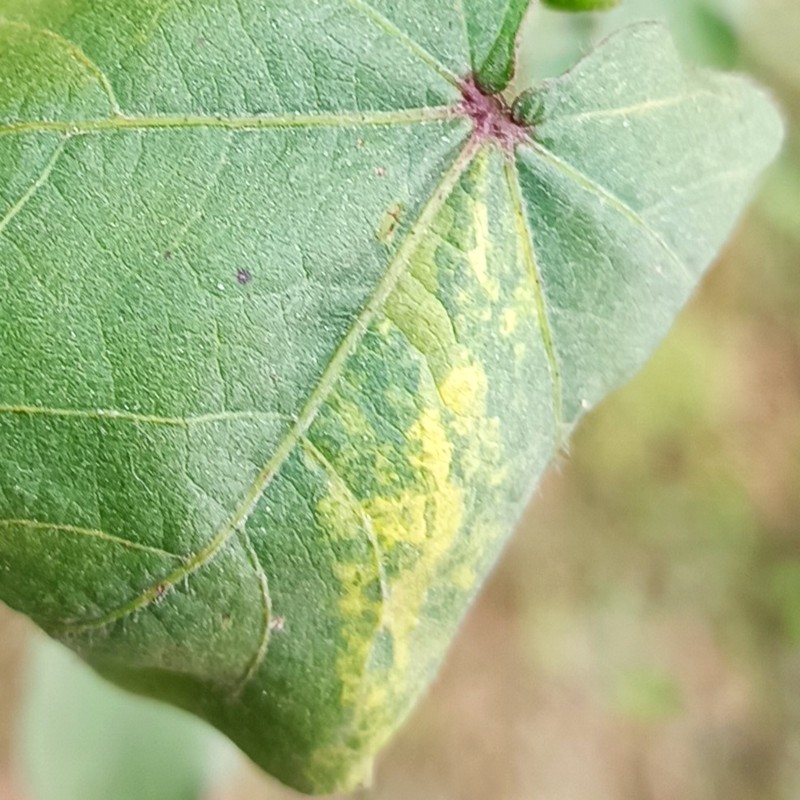
Label: Leaf Variegation